Ainsdale

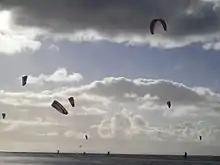
Kitesurfing at Ainsdale beach

Sport in Ainsdale is represented in various streams such as football, cricket, bowls, pool and chess. The village is also the home of the famous Southport and Ainsdale Golf Club.